Kowloon Residents' Association

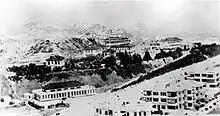
Kowloon Hospital in 1930s

It was formed by a group of Europeans residing on the Kowloon Peninsula, British Hong Kong on 20 January 1920. The group originally pressed for the control of high rent, providing recreational facilities, and more public works on the peninsula. For instance, they advocated the improvement of medical service on the Peninsula soon after founding, which the Kowloon Hospital was built five years later. In 1927, the Association asked the government for more public lights and stronger car headlights on the roadways in Kowloon.